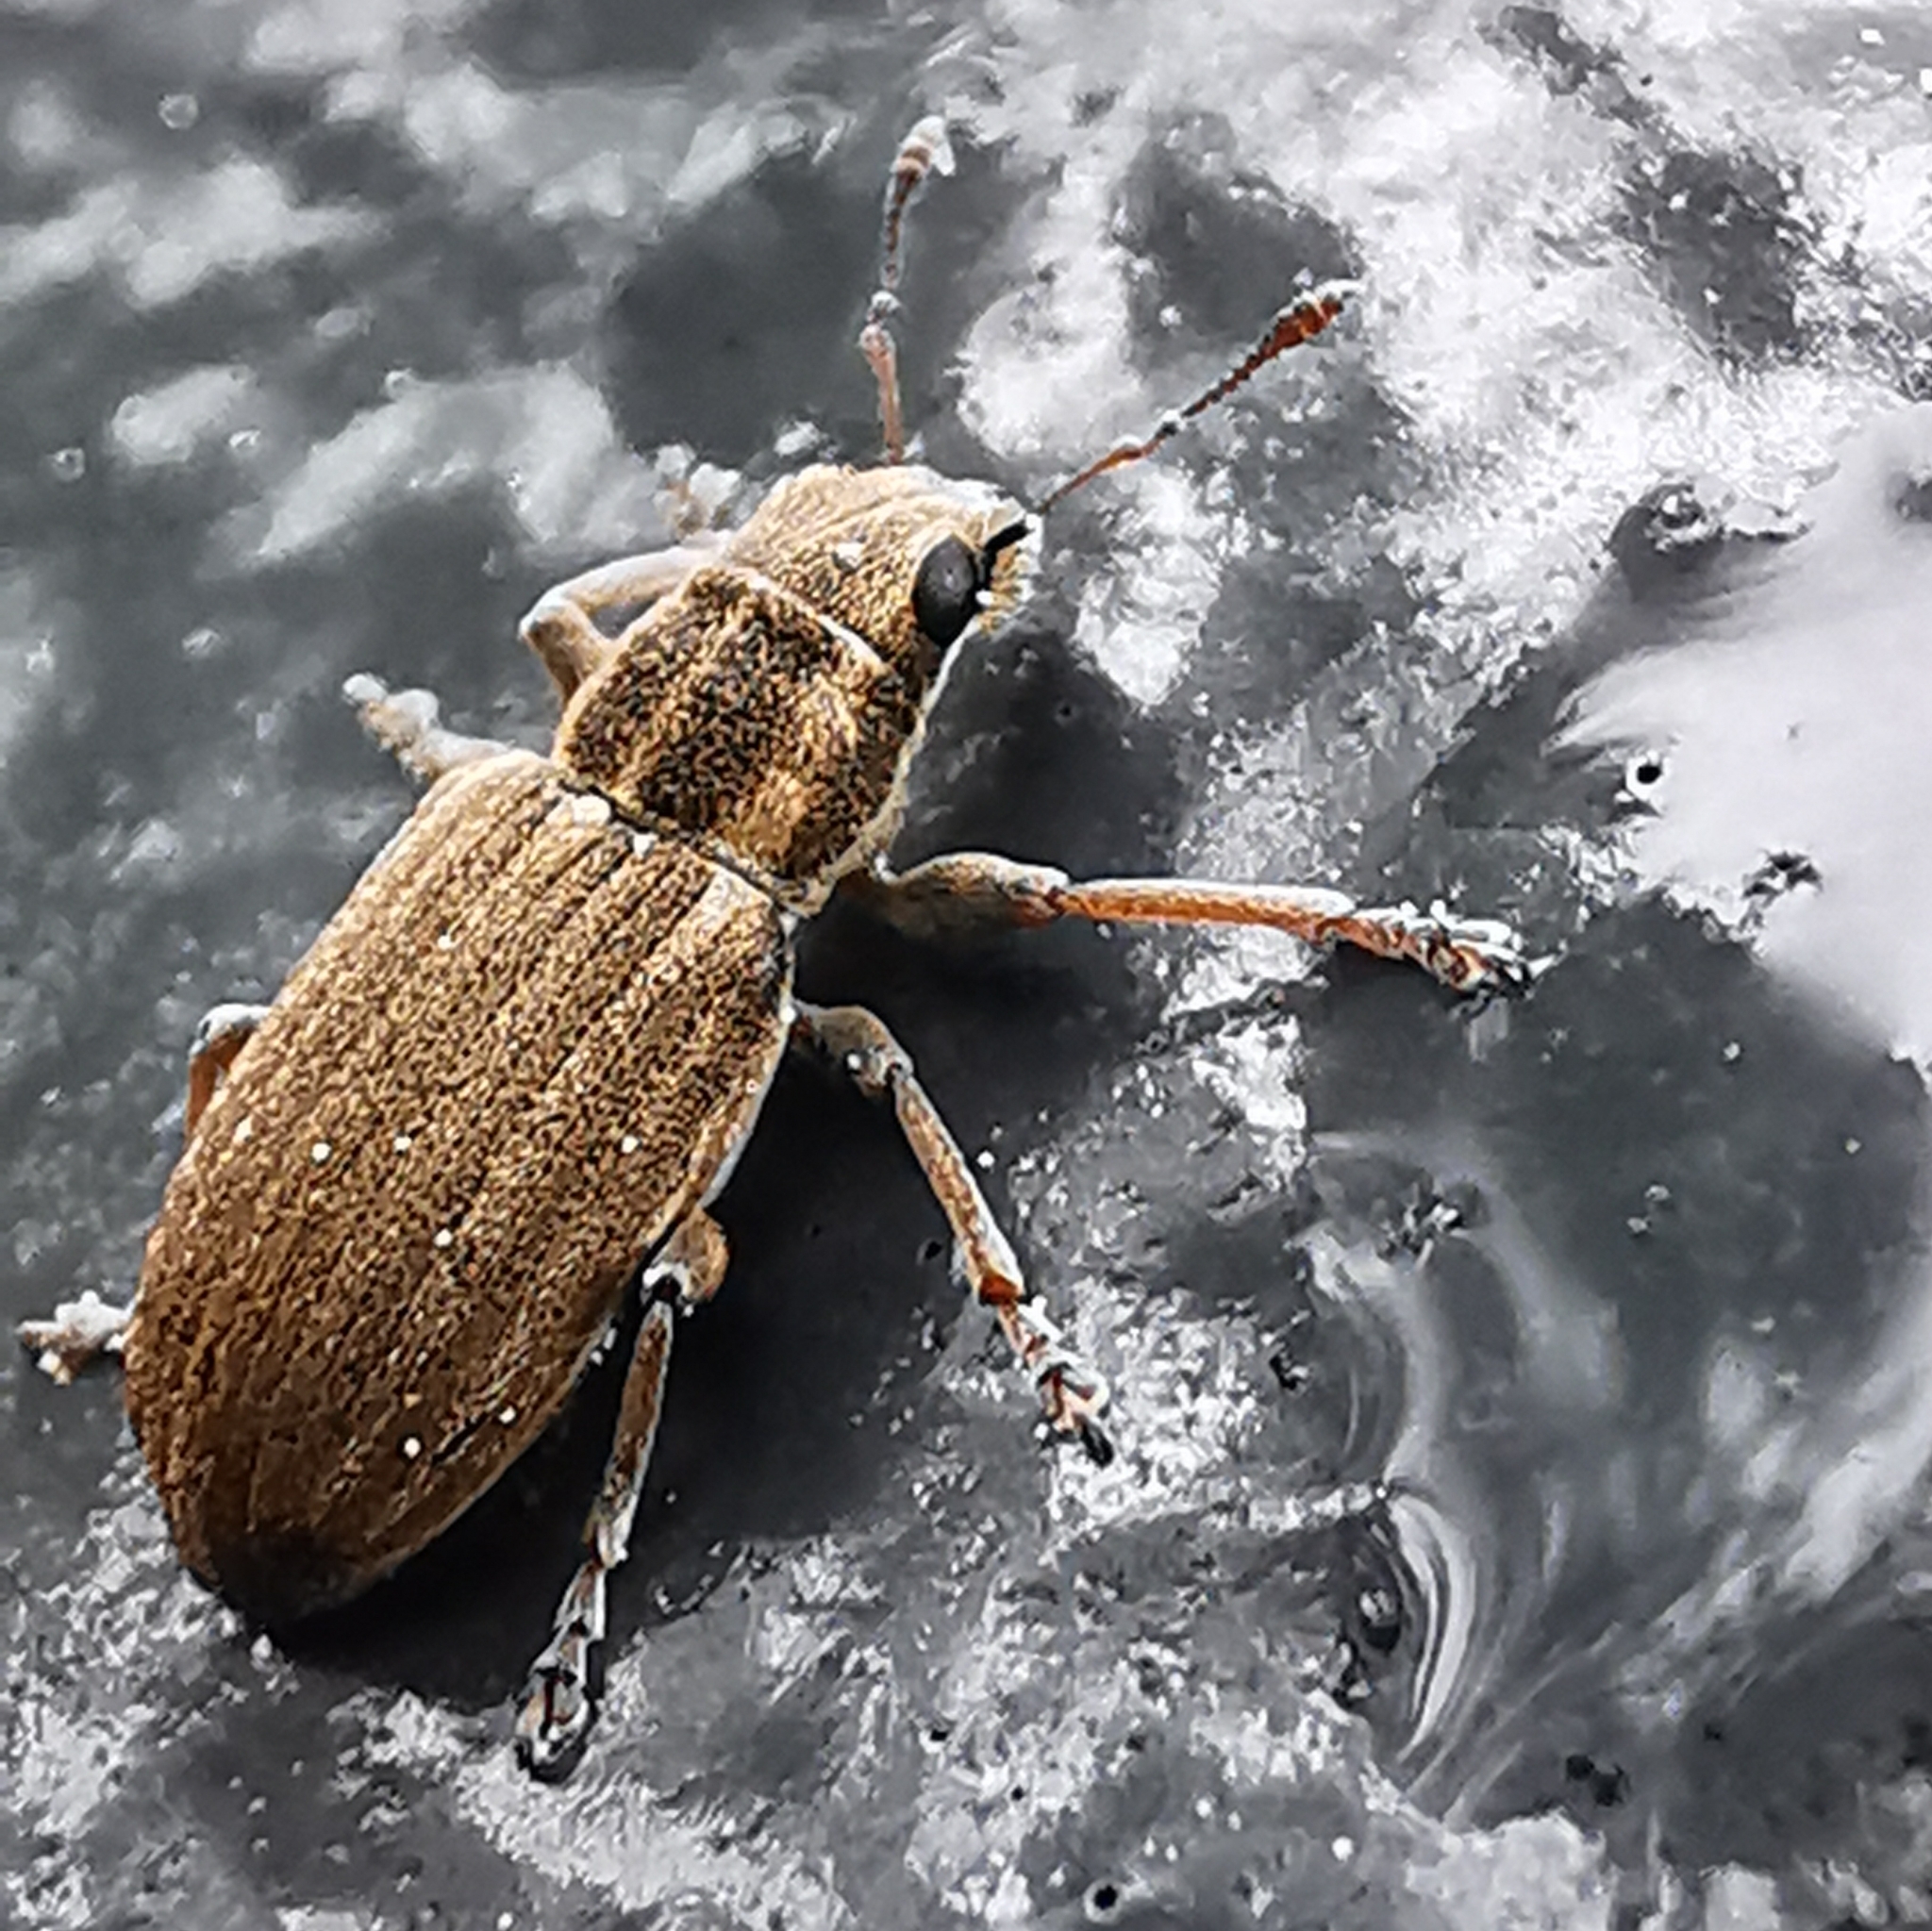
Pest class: pea_leaf_weevil